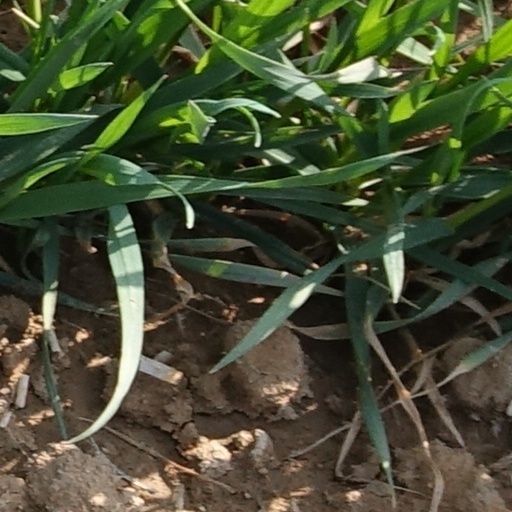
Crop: wheat